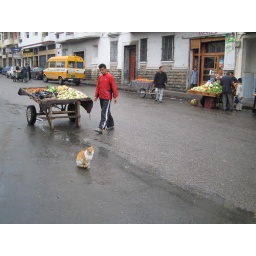
cat in the street